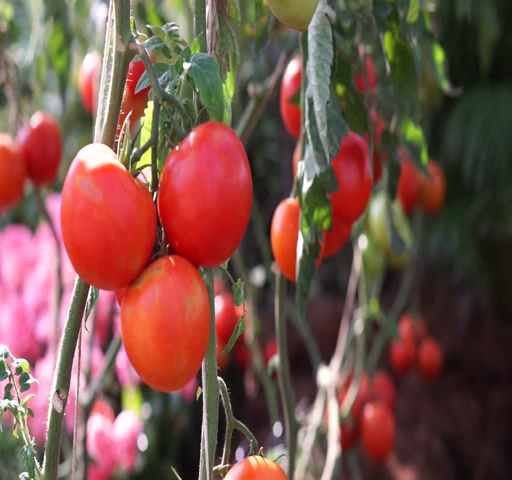
red and green tomatoes on the vine .